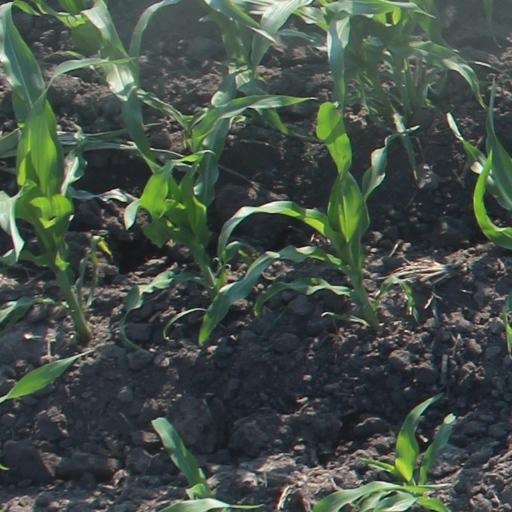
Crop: maize; corn